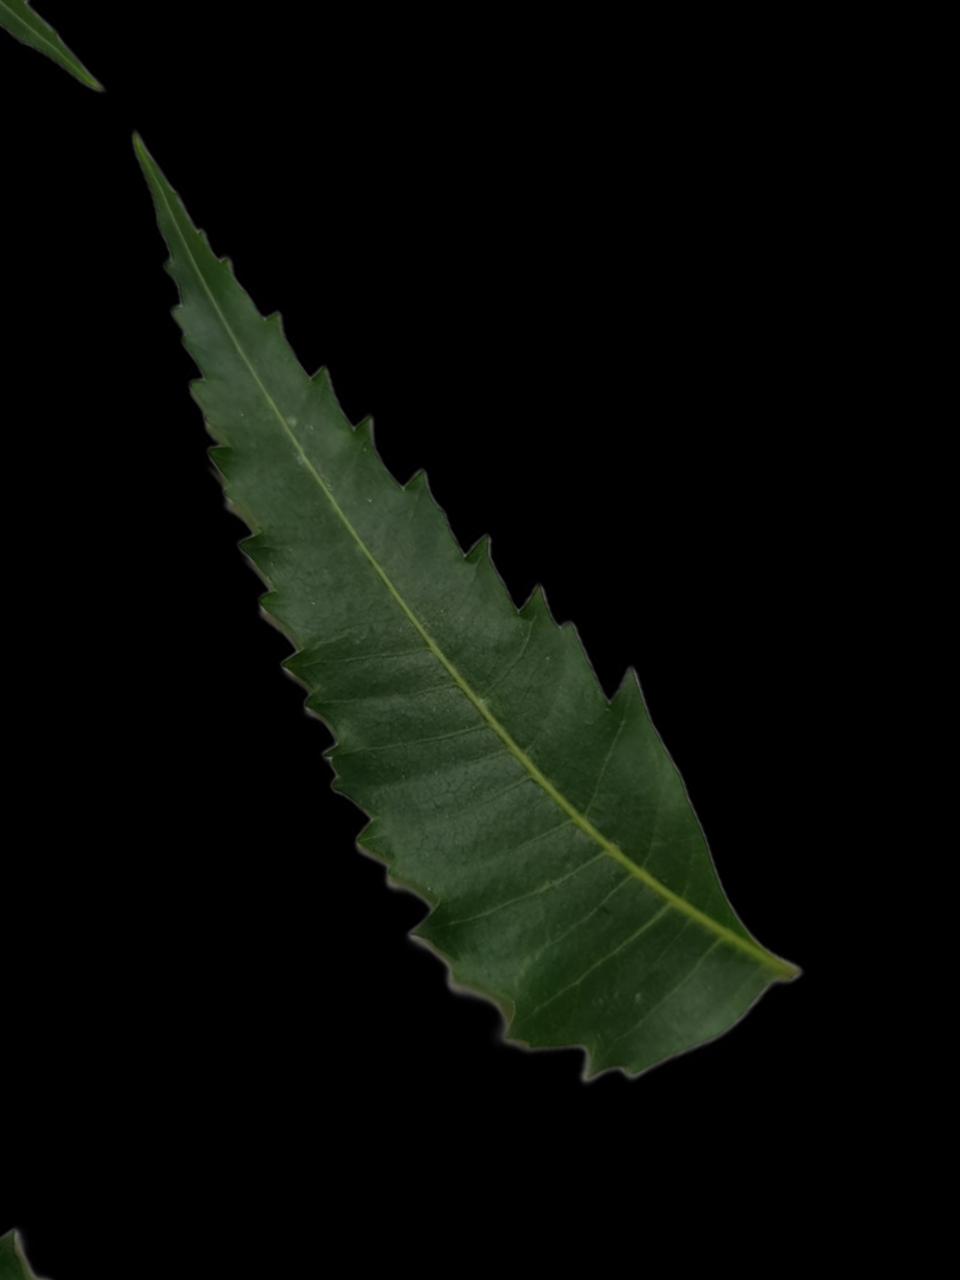
Plant: Neem